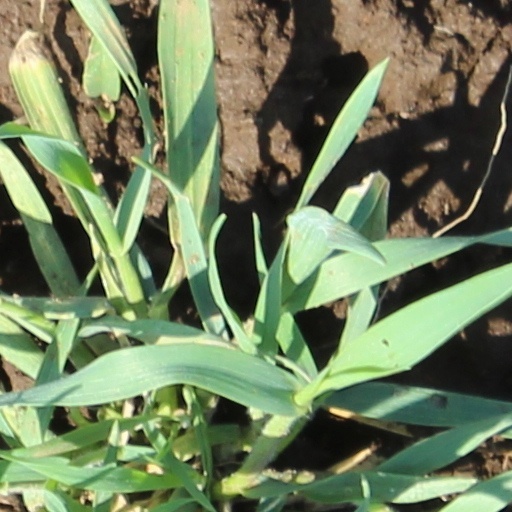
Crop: wheat